The Lady of the Camellias (1947 film)

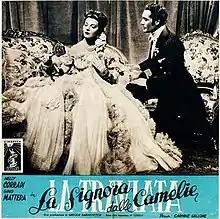
Promotional film poster

The Lady of the Camellias is a 1947 Italian musical drama film directed by Carmine Gallone and starring Nelly Corradi, Gino Mattera and Manfredi Polverosi. It is an adaptation of the 1853 opera "La traviata" by Giuseppe Verdi. In 1948 it was released in America by Columbia Pictures under the title The Lost One.